Frances Latham

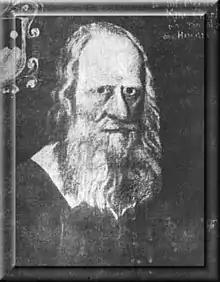
Lewis Latham, father of Frances

Frances' first husband was William Dungan, who was a perfumer living in the parish of St Martin-in-the-Fields, now a part of London. With Dungan she had four children, but he died in 1636, being buried at St Martin-in-the-Fields on 20 September of that year, leaving a will with Frances as executrix, and naming each of his four minor children. Within two years she was remarried, this time to Jeremy Clarke of London, a nephew of Richard Weston, 1st Earl of Portland. Soon thereafter the couple immigrated to New England with Frances' four young children, and in 1638 Jeremy was admitted as an inhabitant of Aquidneck Island (Portsmouth) in what soon became the Colony of Rhode Island and Providence Plantations. Following turmoil in the government of the island in 1639, her husband was one of the nine signatories of an agreement to form the settlement of Newport at the south end of the island. He held a number of important positions in the town and colonial government, and in 1648 became President of the entire colony, serving for a year in this role. Clarke died in January 1652, with his death being recorded later in the Friends' (Quaker) records. He was buried in the "tomb that stands by the street by the water side in Newport," now lost, but his governor's grave medallion is in the Clifton Burying Ground where several Quaker Rhode Island colonial governors were later buried.